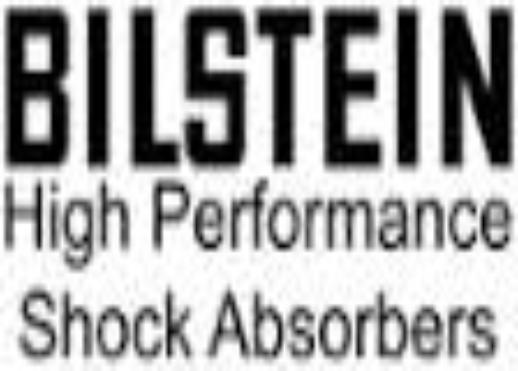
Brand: Bilisten
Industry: Transportation